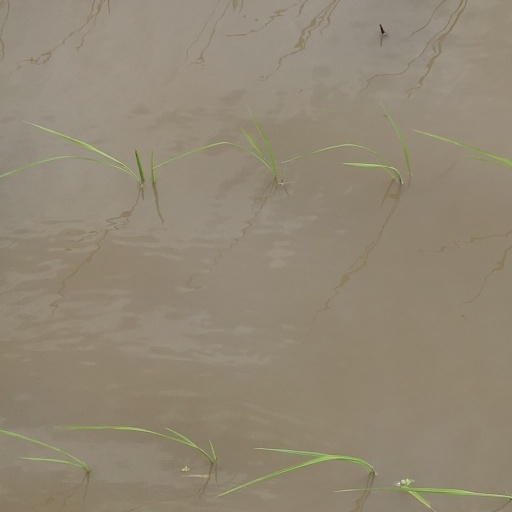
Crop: rice